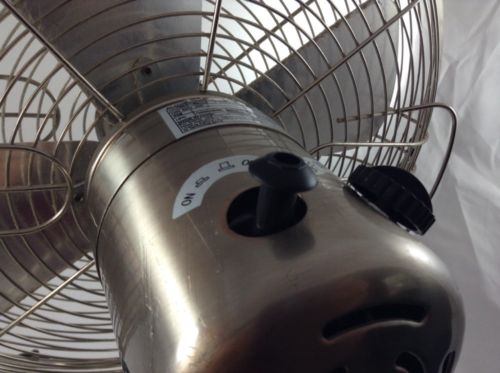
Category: fan